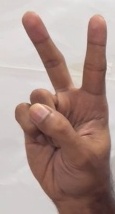
ASL sign: 2